I Hate Luv Storys

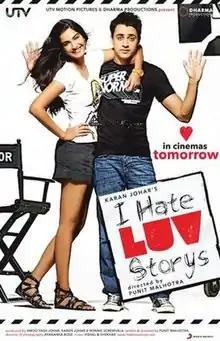
Theatrical release poster

"I Hate Luv Storys" is a 2010 Indian Hindi-language romantic comedy film written and directed by Punit Malhotra, in his directorial debut. It was jointly produced by Hiroo Yash Johar and Karan Johar under Dharma Productions, and Ronnie Screwvala under UTV Motion Pictures, marking the first collaboration between the two studios. The film stars Imran Khan and Sonam Kapoor in lead roles. Set in modern-day Mumbai and Queenstown, New Zealand, the narrative follows Jay, an assistant director who disdains romantic films, and Simran, a romantic at heart, as they navigate contrasting ideologies about love and relationships.